UIT rail

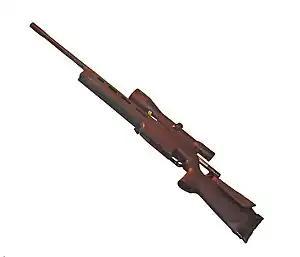
The SIG Sauer SSG 3000 sniper rifle features an Anschütz type UIT rail on the underside of its handguard. The rifle pictured is also fitted with a Zeiss Victory Diavari 3-12x56 telescopic sight with Zeiss rail.

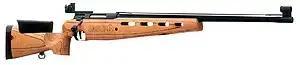
The SIG Sauer 200 STR target rifle also features an Anschütz type UIT rail on the underside of its handguard.

The UIT rail, also known as Anschutz rail, is a standard used for mounting slings and other gun accessories in competition shooting, and is essentially a T-slot track shaped aluminium extrusion profile accepting attachments in the form of T-slot nuts, or similar.